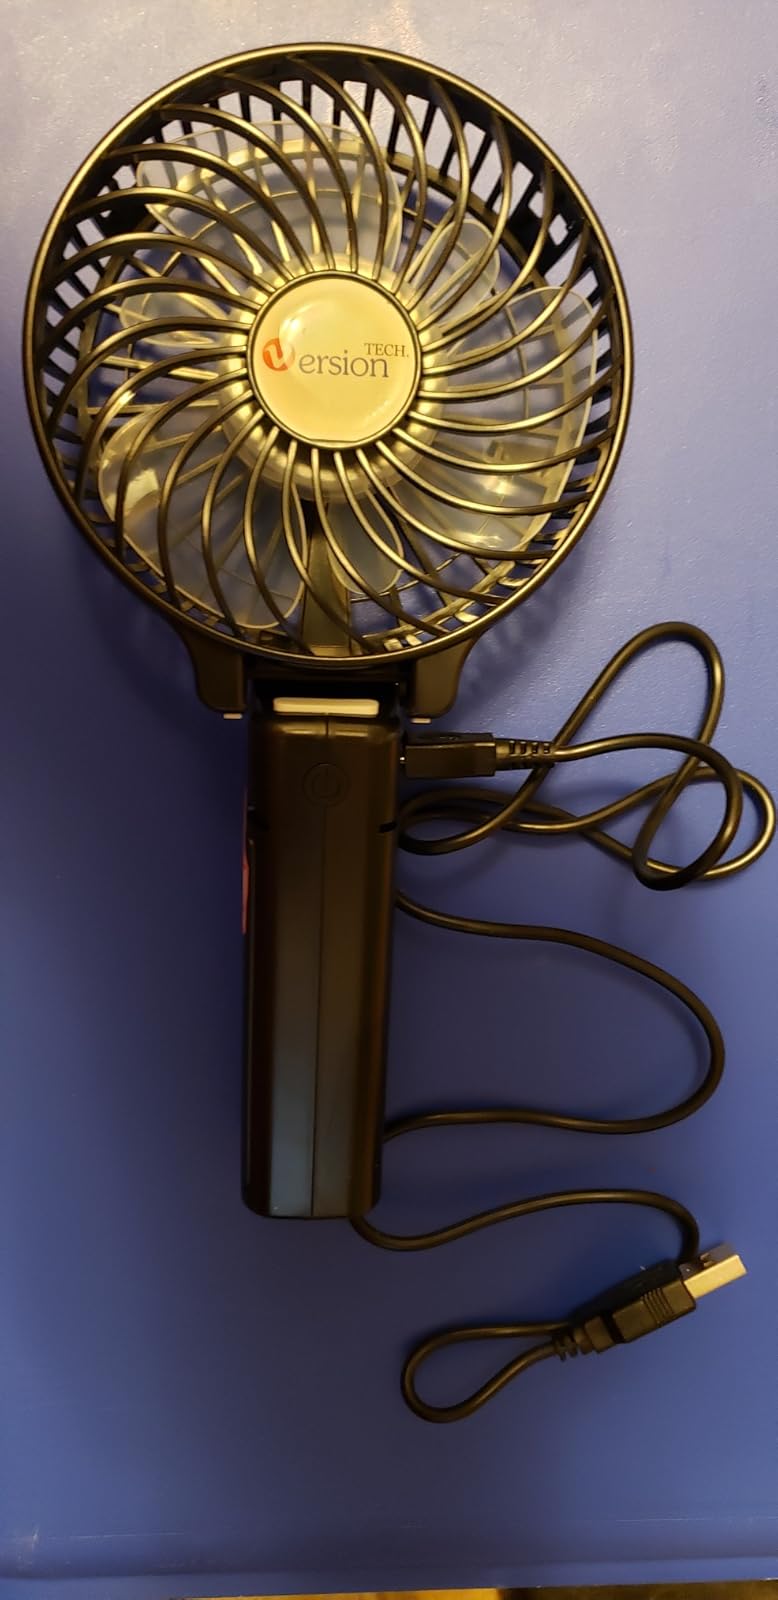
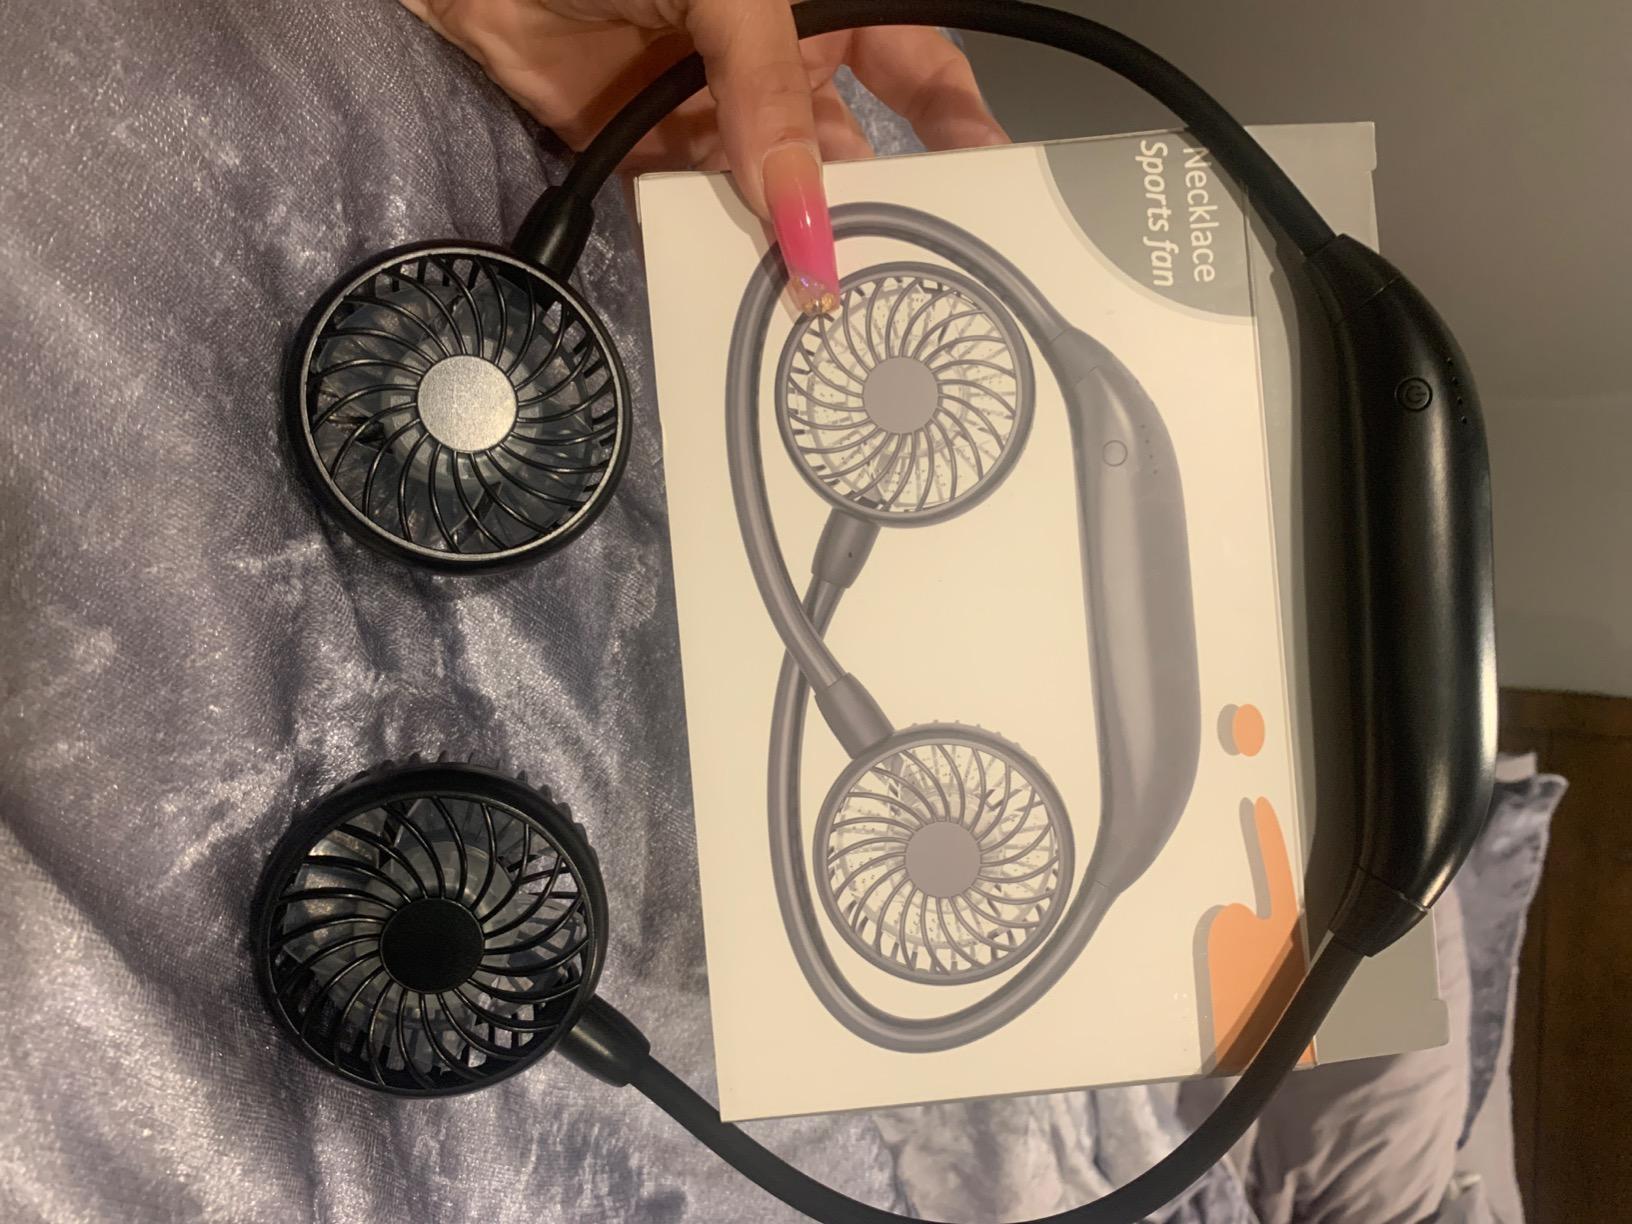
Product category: fan
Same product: no